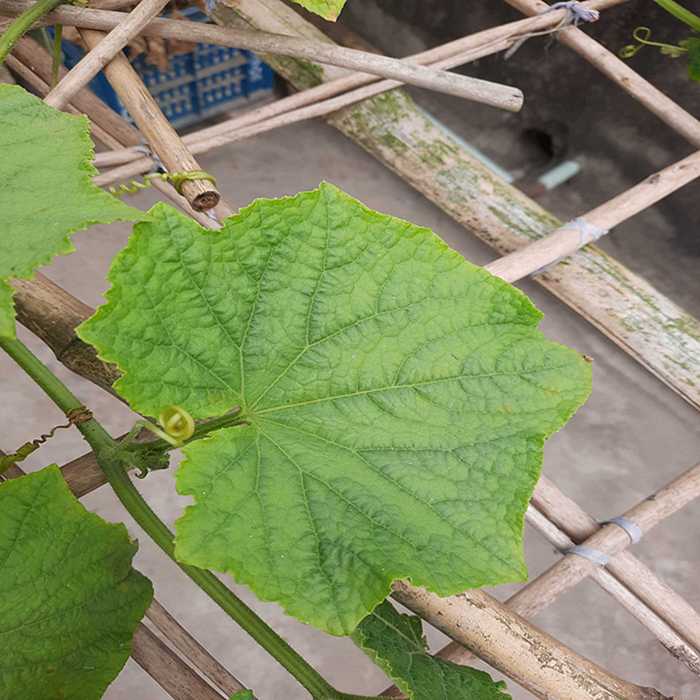
Plant: Cucumber
Label: Fresh leaf